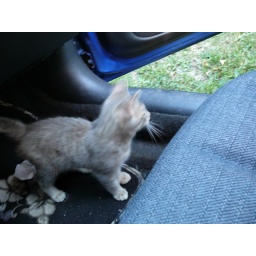
Random stray cat in my car